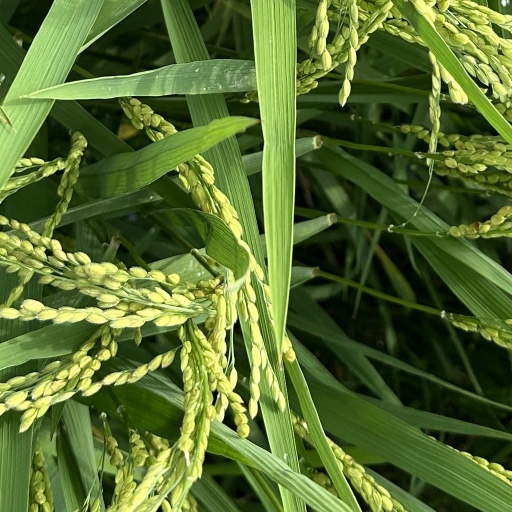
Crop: rice